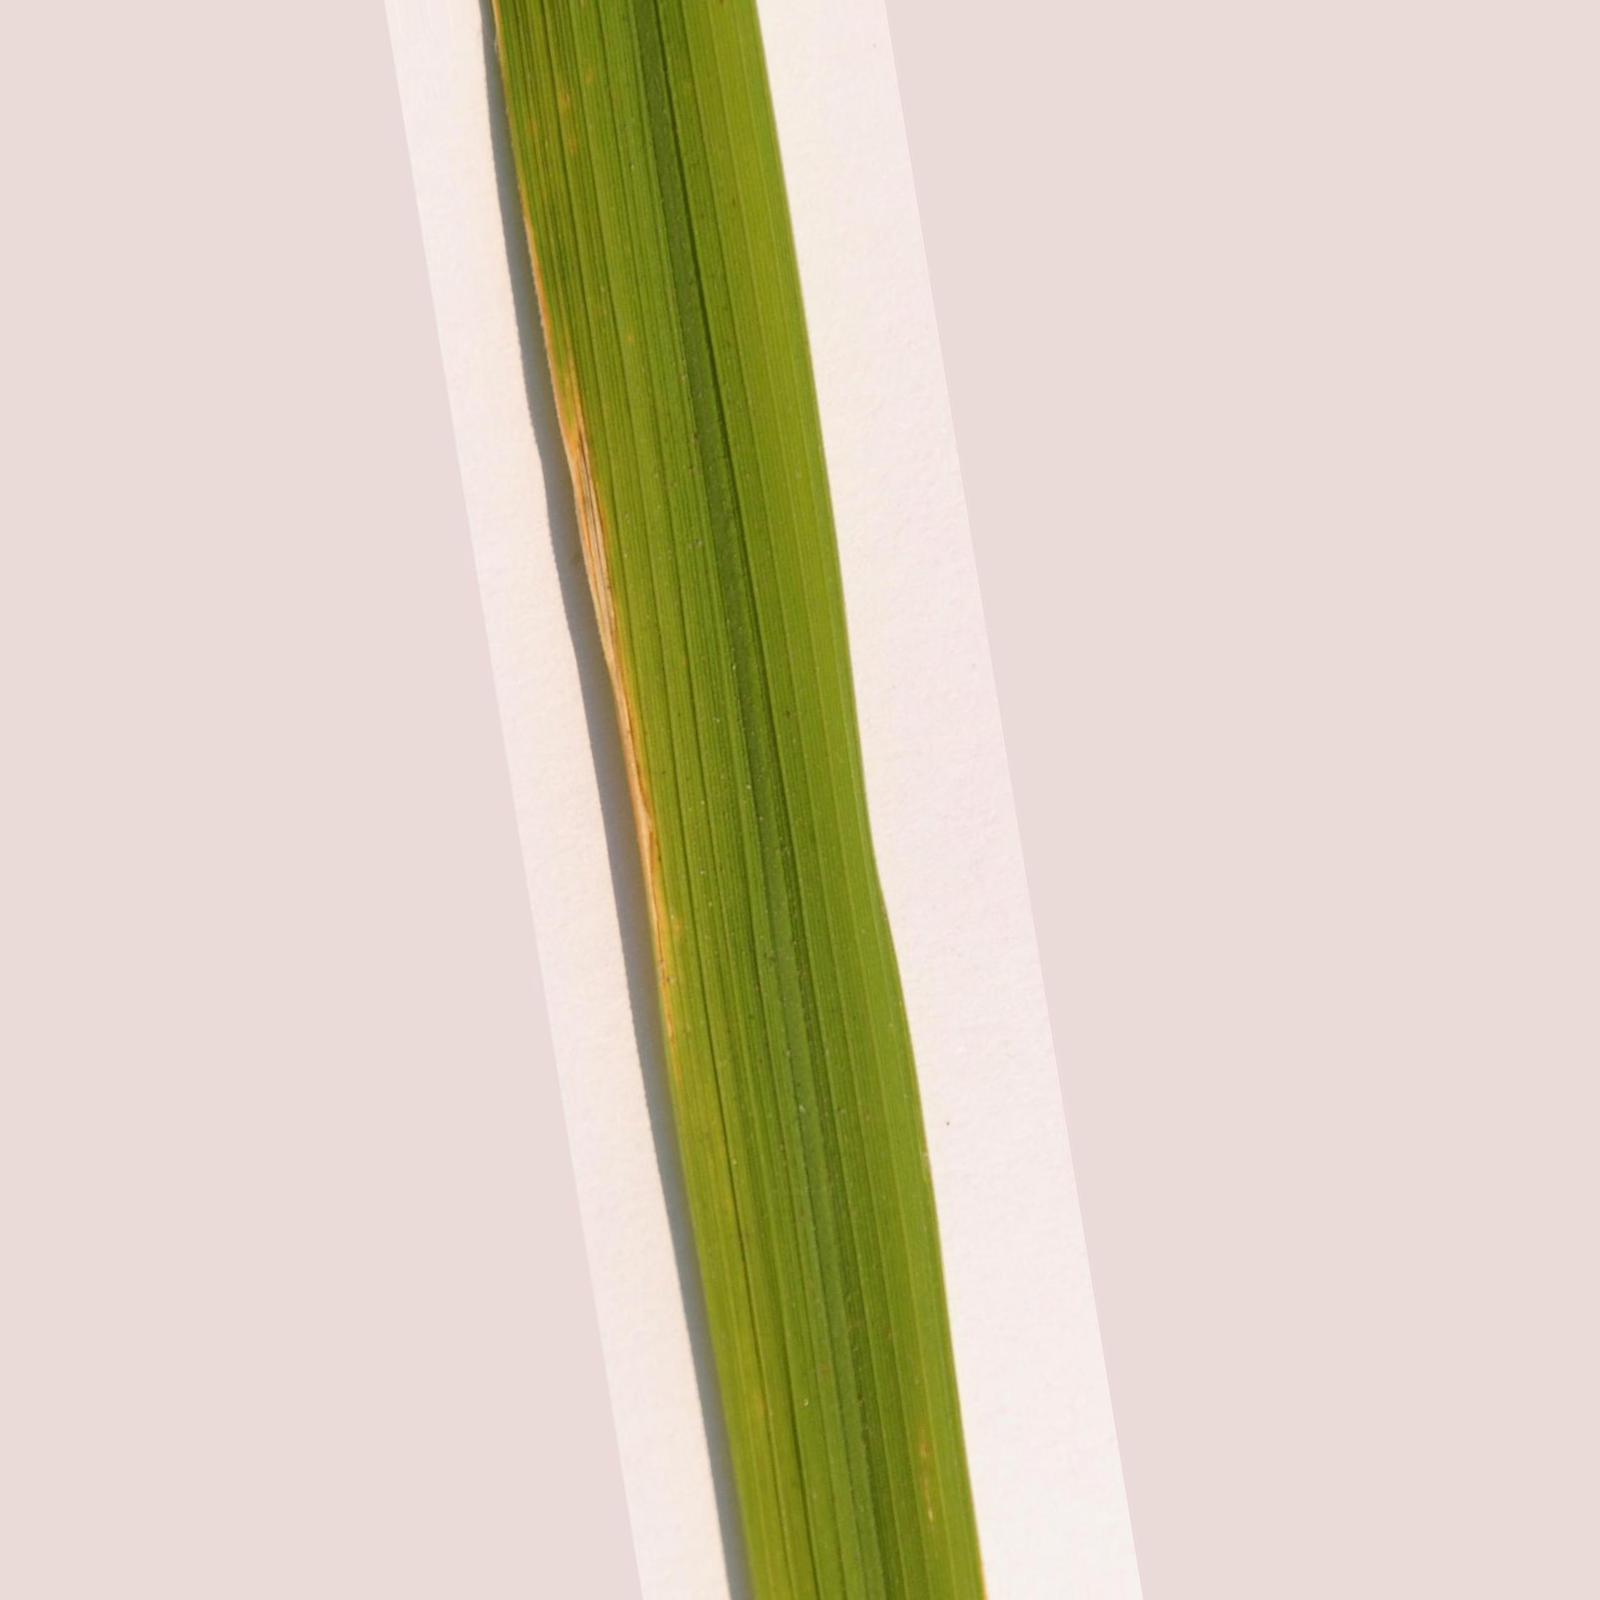
Nhãn: Bệnh Bạc lá (Bacterial leaf blight)